Smithfield Fair

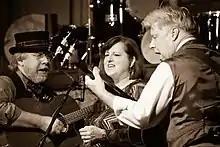
Smithfield Fair in Baton Rouge, Louisiana, 2019

Smithfield Fair is a group of three musicians from Baton-Rouge, Louisiana. The members are Dudley-Brian Smith on vocals and guitar, Jan Smith, Dudley-Brian's wife on vocals and accordion, and Bobby Smith, Dudley-Brian's brother on vocals and bass.